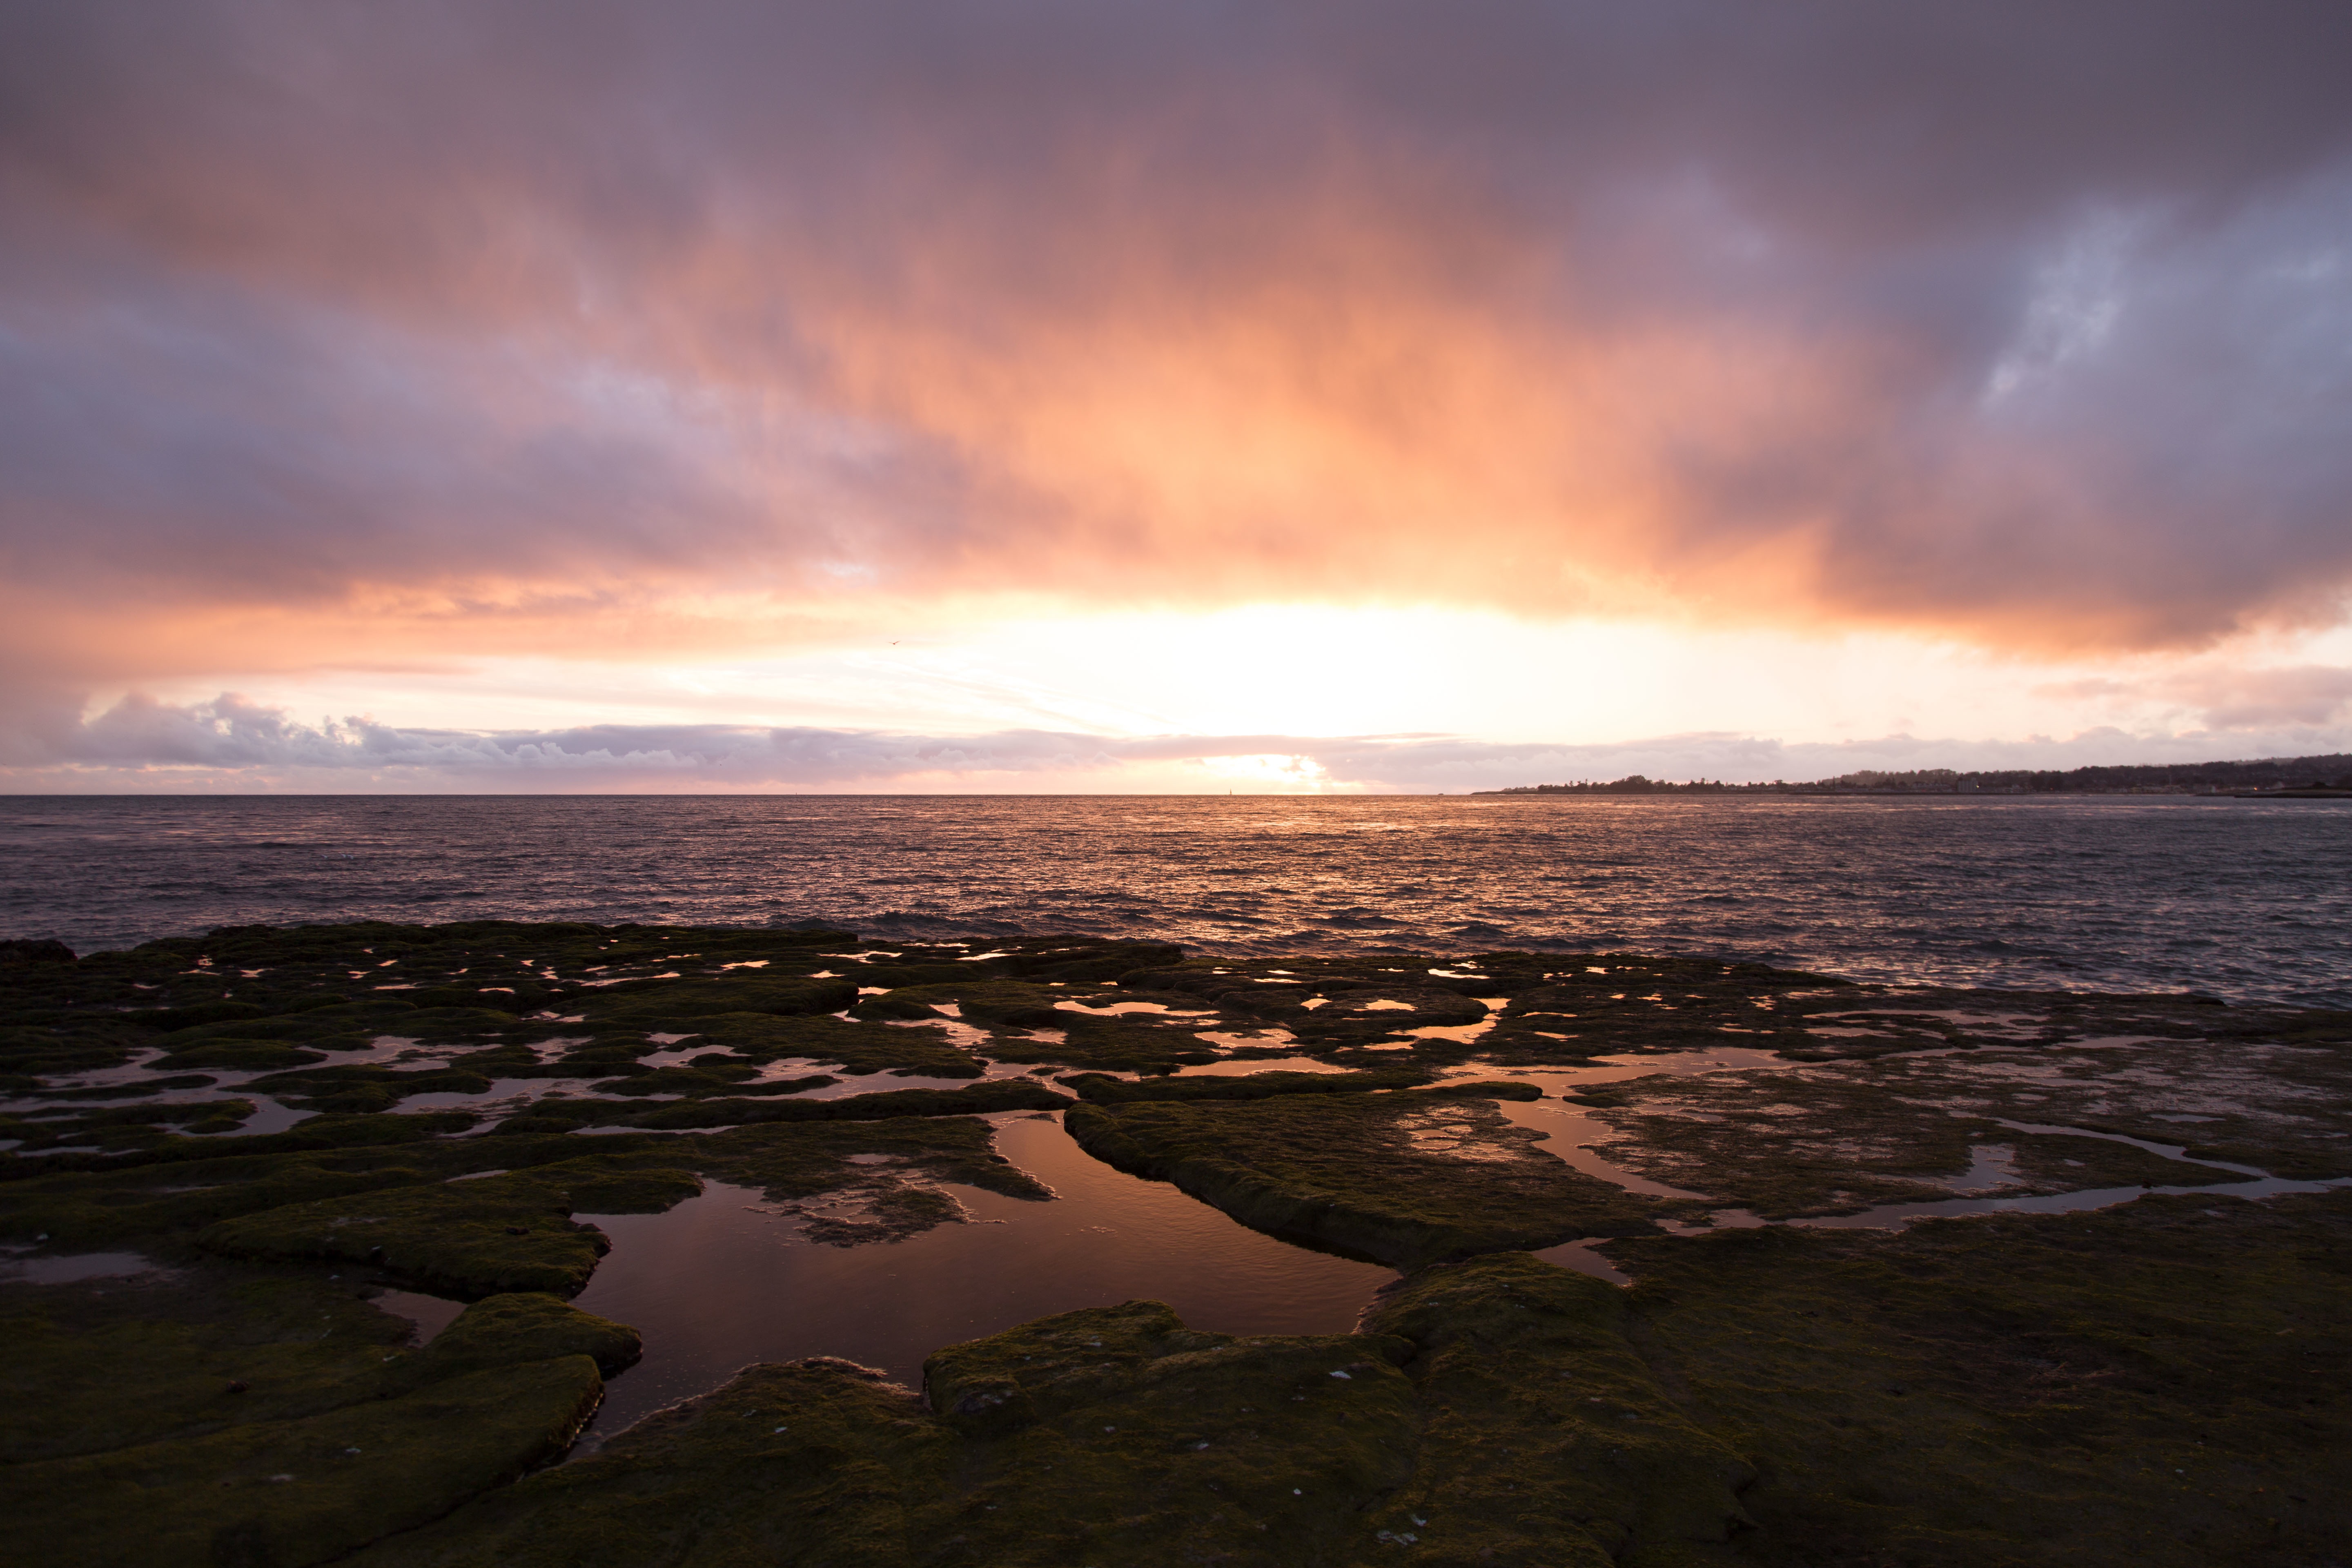
beach, sea, coast, sand, rock, ocean, horizon, cloud, sky, sun, sunrise, sunset, sunlight, morning, shore, wave, dawn, dusk, evening, reflection, bay, body of water, cape, wind wave